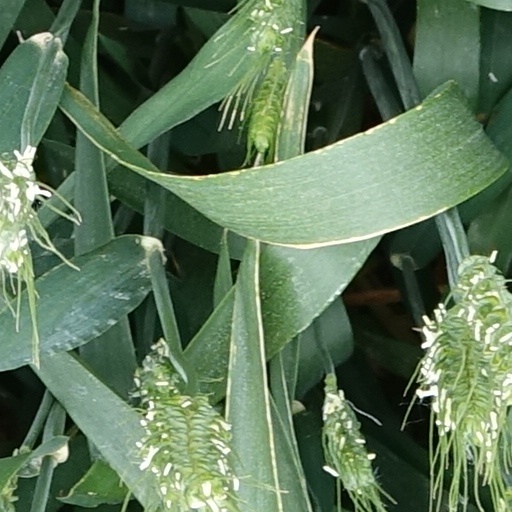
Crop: wheat